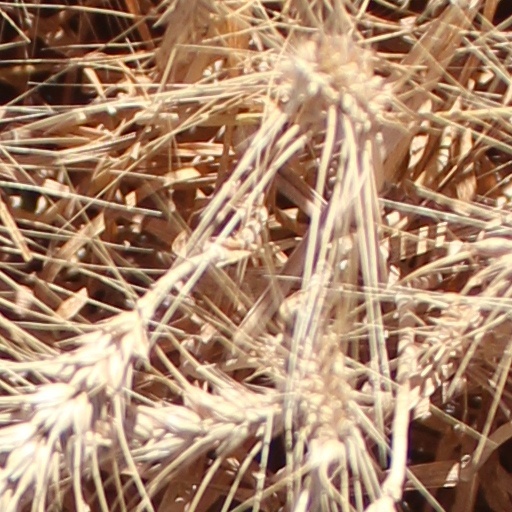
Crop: wheat